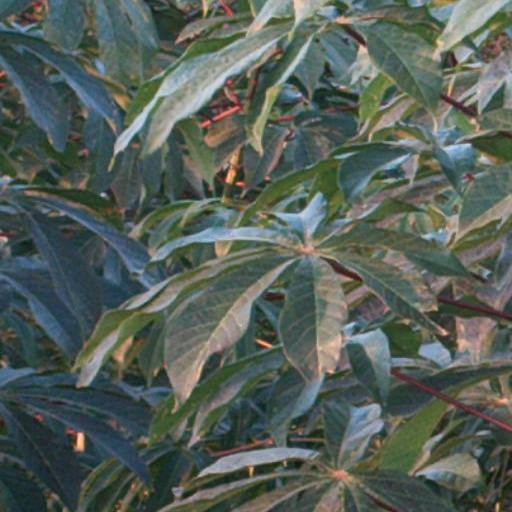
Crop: cassava